Crypta

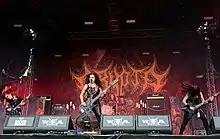
Crypta performing at Wacken Open Air 2022

Crypta is a Brazilian death metal band formed in São Paulo in 2019. The band consists of bassist-vocalist Fernanda Lira, drummer Luana Dametto (both former members of thrash metal band Nervosa), and guitarist Tainá Bergamaschi.